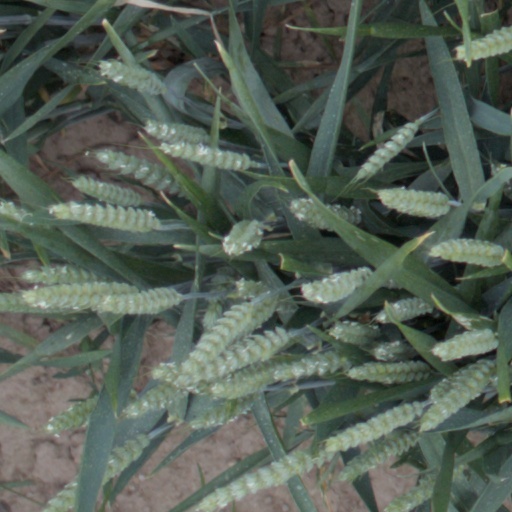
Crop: wheat